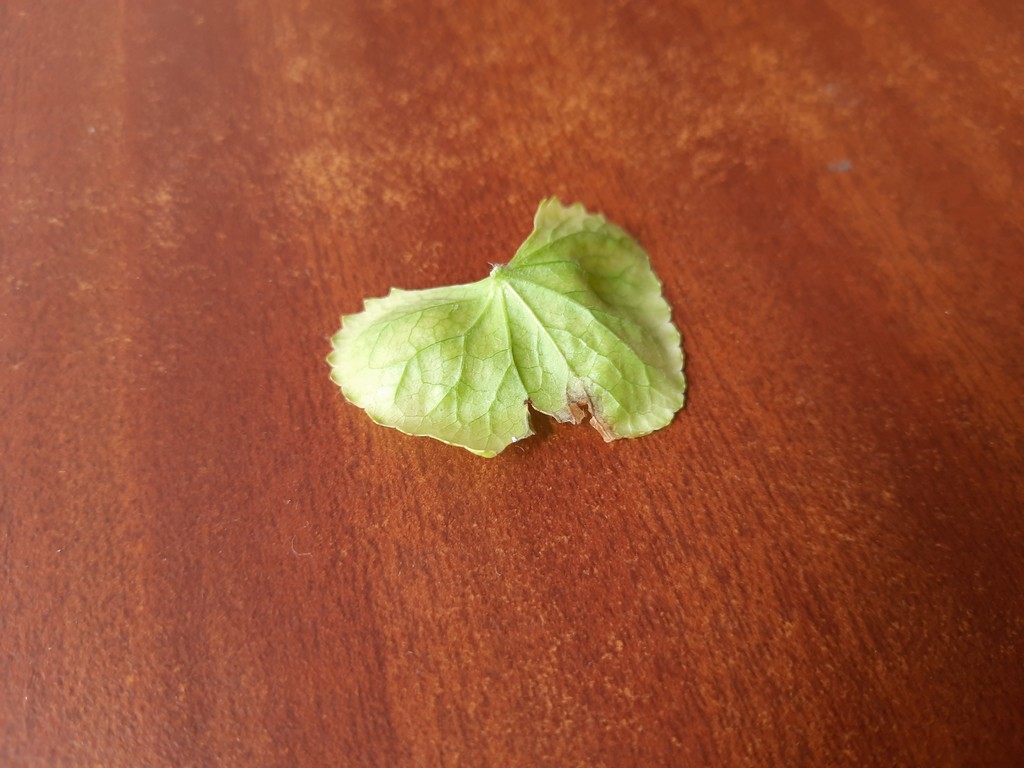
Label: Unhealthy